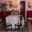
Label: table